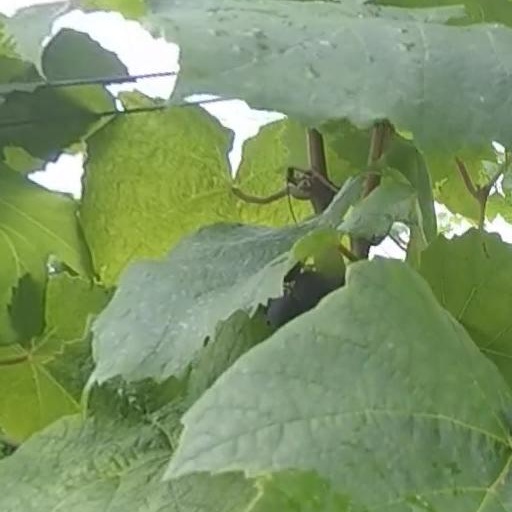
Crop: grape